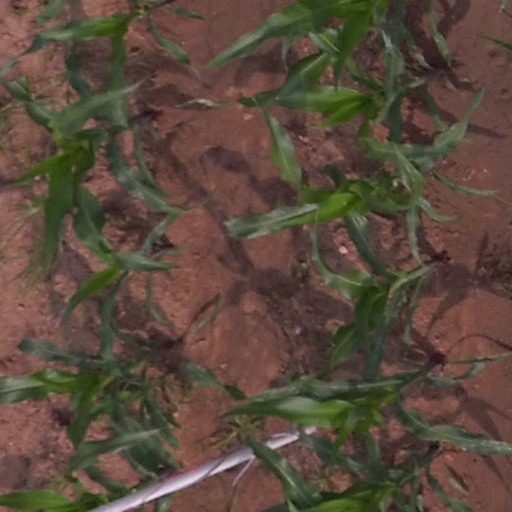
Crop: maize; corn